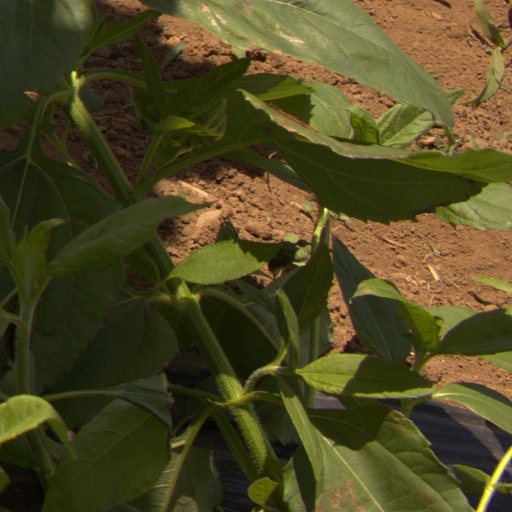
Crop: Jerusalem artichoke